Liz Williams

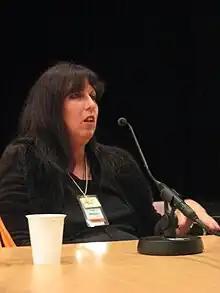

Liz Williams (born 1965) is a British science fiction writer, historian and occultist. "The Ghost Sister," her first novel, was published in 2001. Both this novel and her next, "Empire of Bones" (2002) were nominated for the Philip K. Dick Award. She is also the author of the Inspector Chen series.